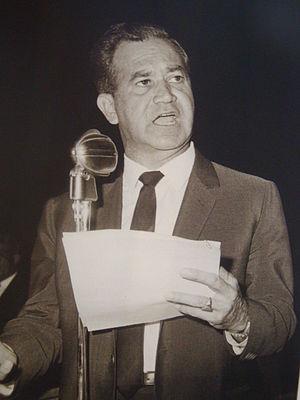
Le Parti révolutionnaire institutionnel ou PRI est une des principales forces politiques du Mexique. Il est né en 1929 sous l'impulsion du général Calles. Il est membre de l'Internationale socialiste et membre fondateur de la COPPPAL.